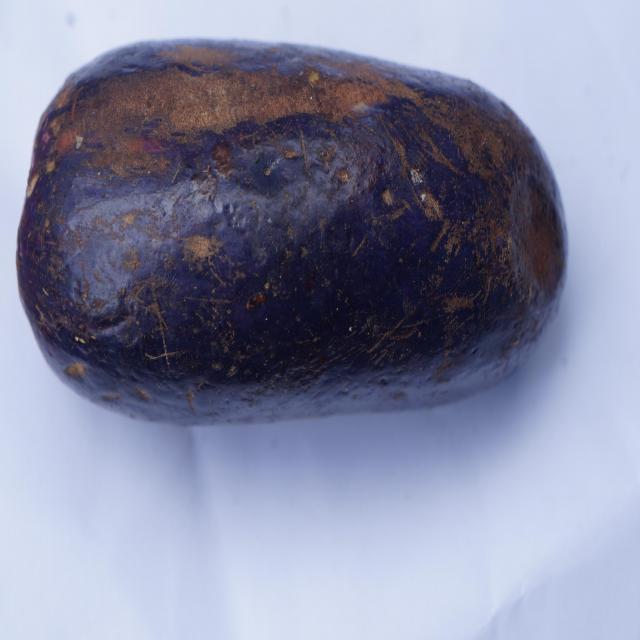
Plum grade: spotted